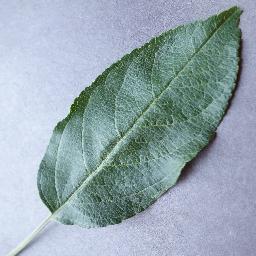
Label: Apple___healthy